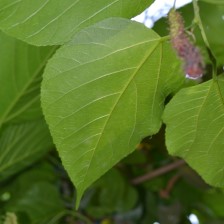
Variety: TaiwanMeacho